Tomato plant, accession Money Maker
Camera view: bottom (45 deg); turntable rotation: 30 degrees
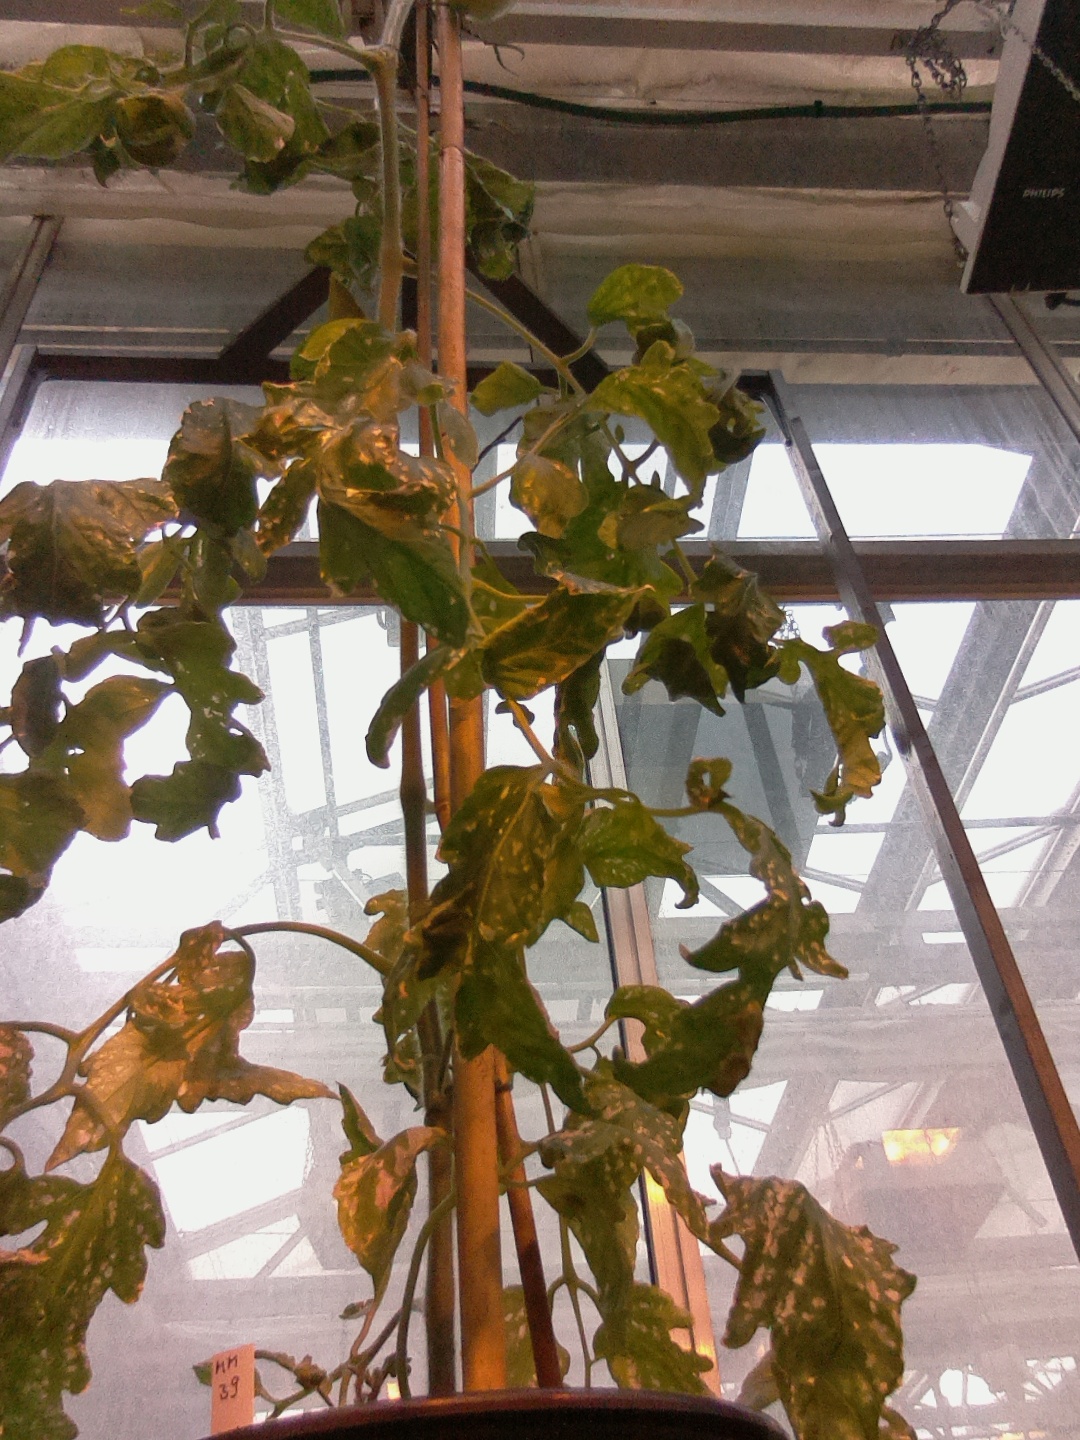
BBCH growth stage 77: 70%-80% of final fruit size